Command & Conquer: Tiberian Sun

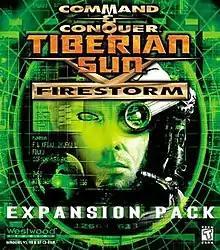
"Tiberian Sun – Firestorm" cover art.

"Command & Conquer: Tiberian Sun – Firestorm" is an expansion pack developed by Westwood for "Tiberian Sun", and published by Electronic Arts on March 7, 2000. The expansion pack brings a number of gameplay elements missing from the main game, as well as two new campaigns set after the events of the GDI campaign of the main game, a selection of new units, and the inclusion of a third faction for Skirmish mode and multiplayer. One of the more notable elements brought in by the expansion pack was the return to FMV briefings directed towards the player and a linear storyline combining the campaigns. The game's story focuses on a crisis that slowly emerges when both GDI and Nod try to make use of the AI CABAL to help them with their operations, unaware it is using them for its own schemes.